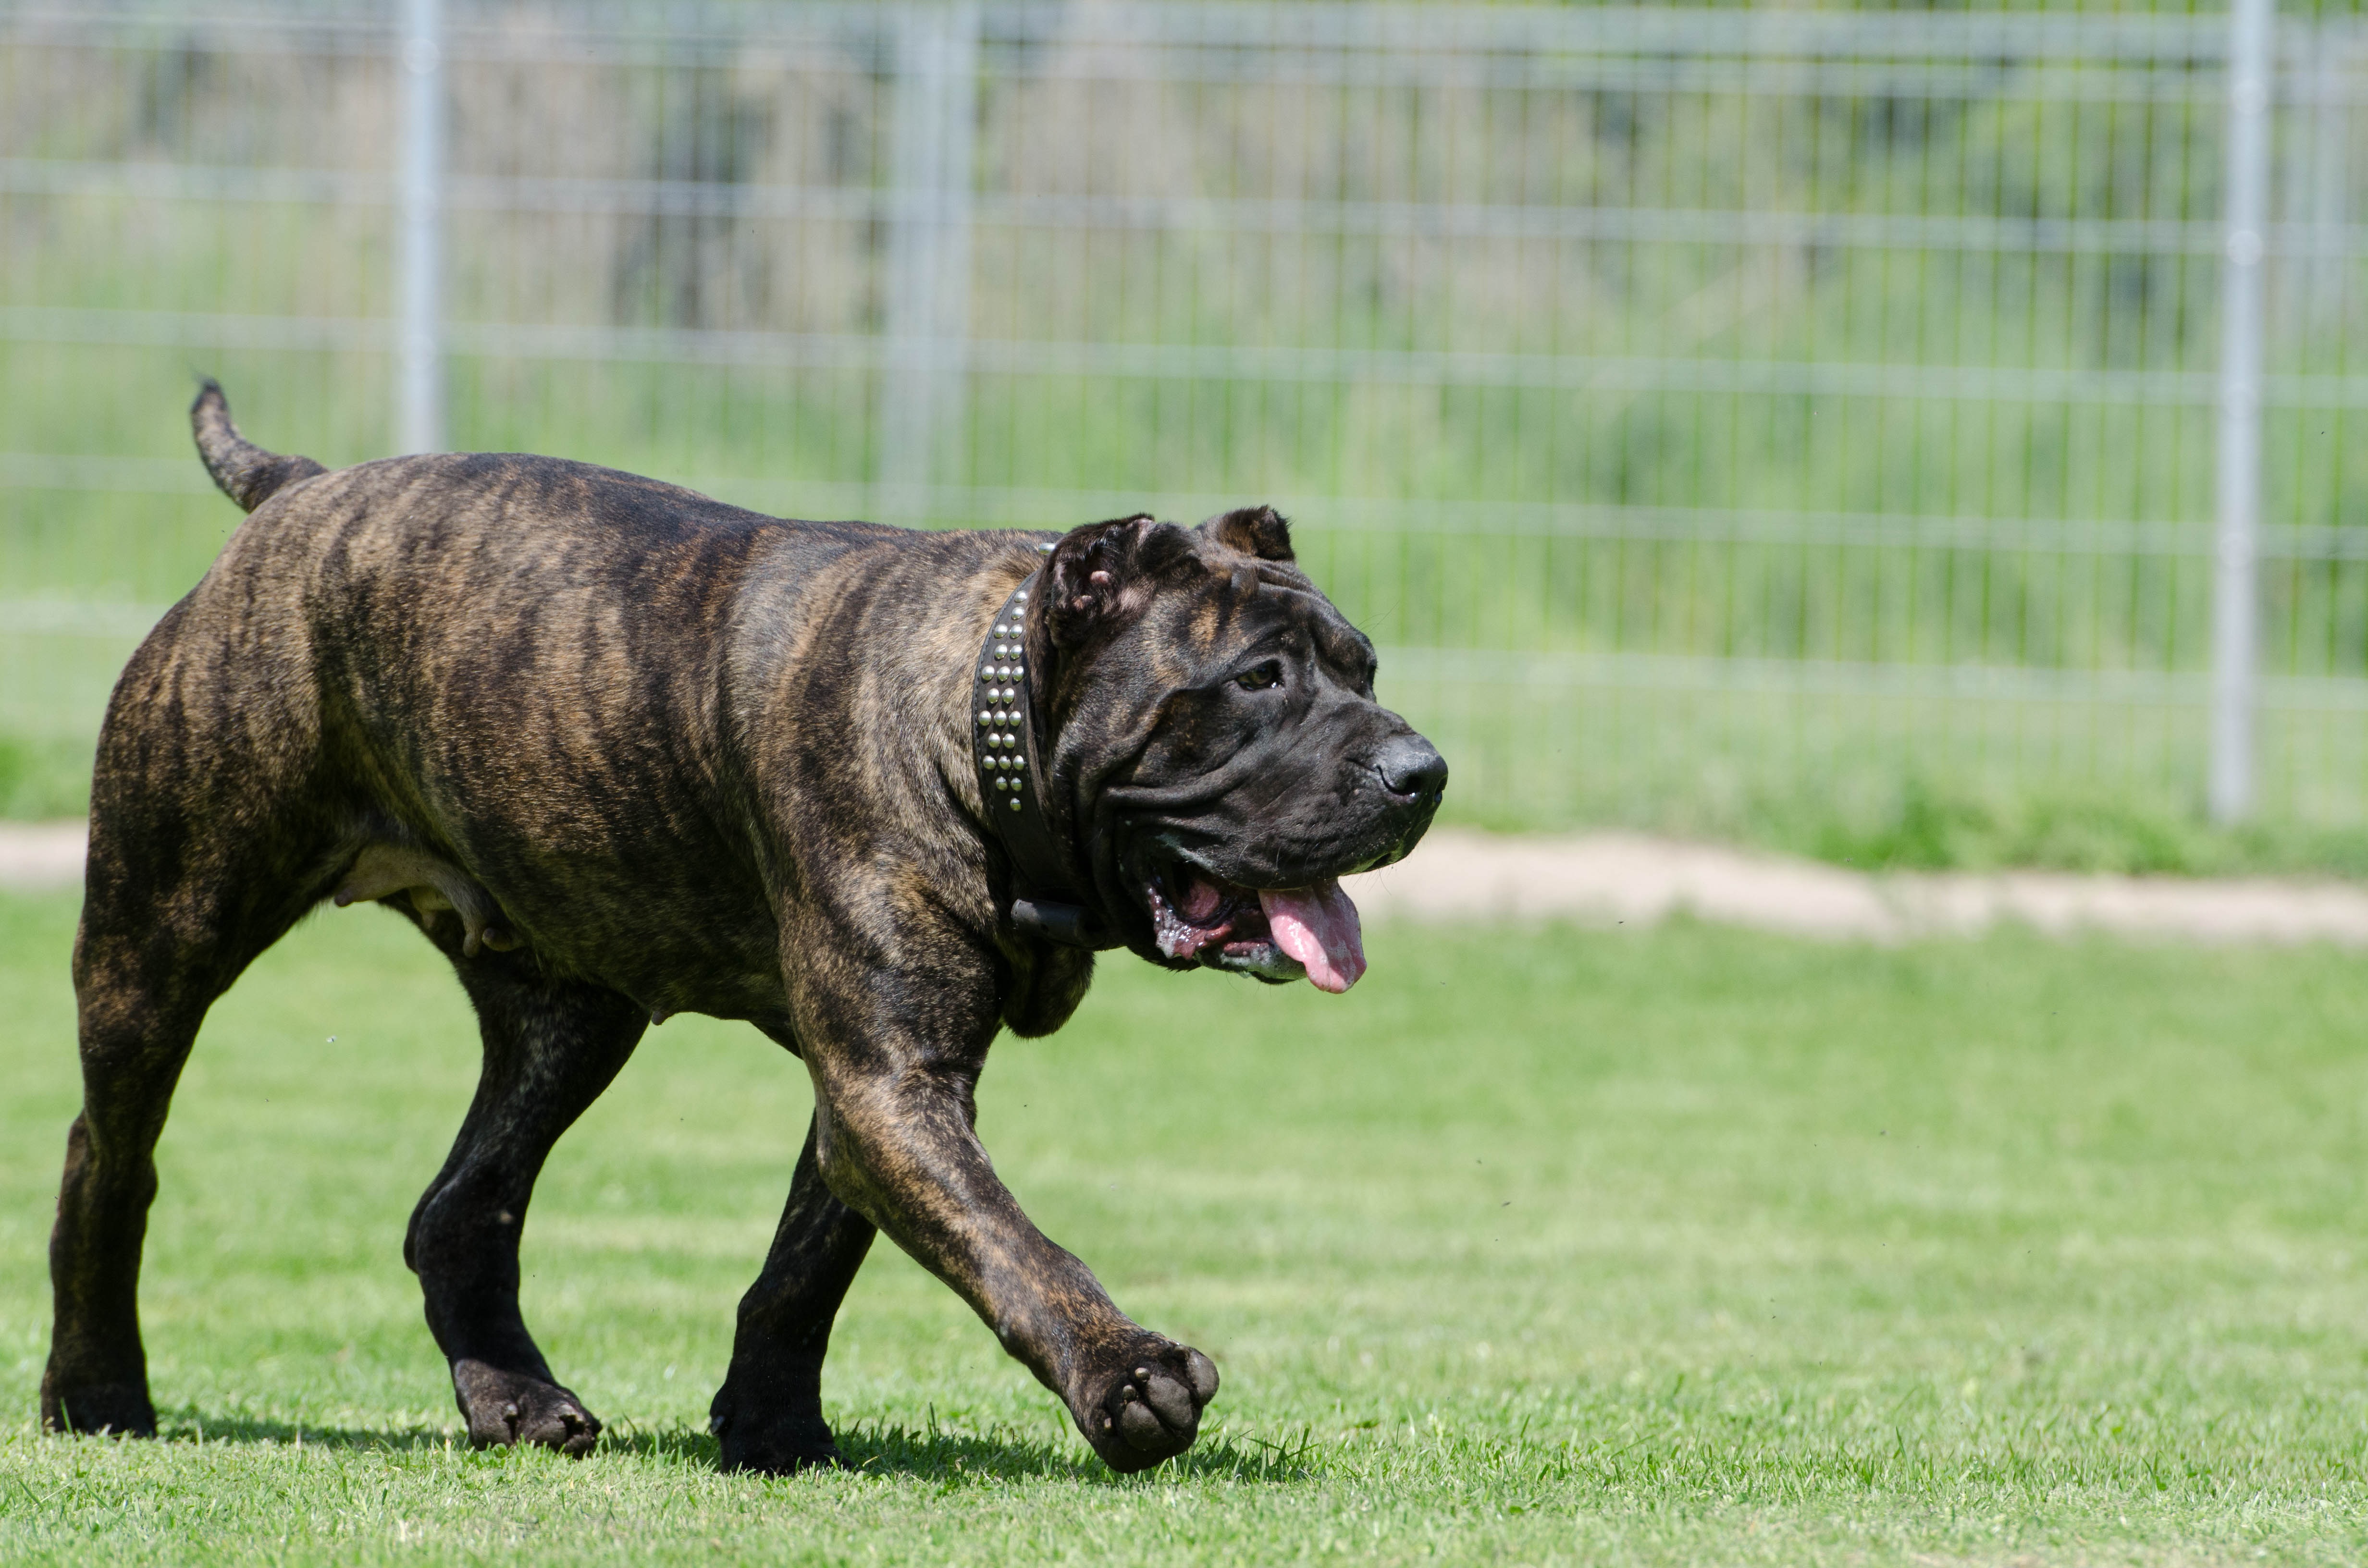
dog, mammal, crops, vertebrate, dog breed, bitch, guard dog, playing dog, animal shelter, dog walkers, dog pension, dogo canario, bullmastiff, old english bulldog, dog like mammal, carnivoran, olde english bulldogge, cane corso, kennels, docked dog, ears cropped, perro de presa canario, neapolitan mastiff, alaunt, american mastiff